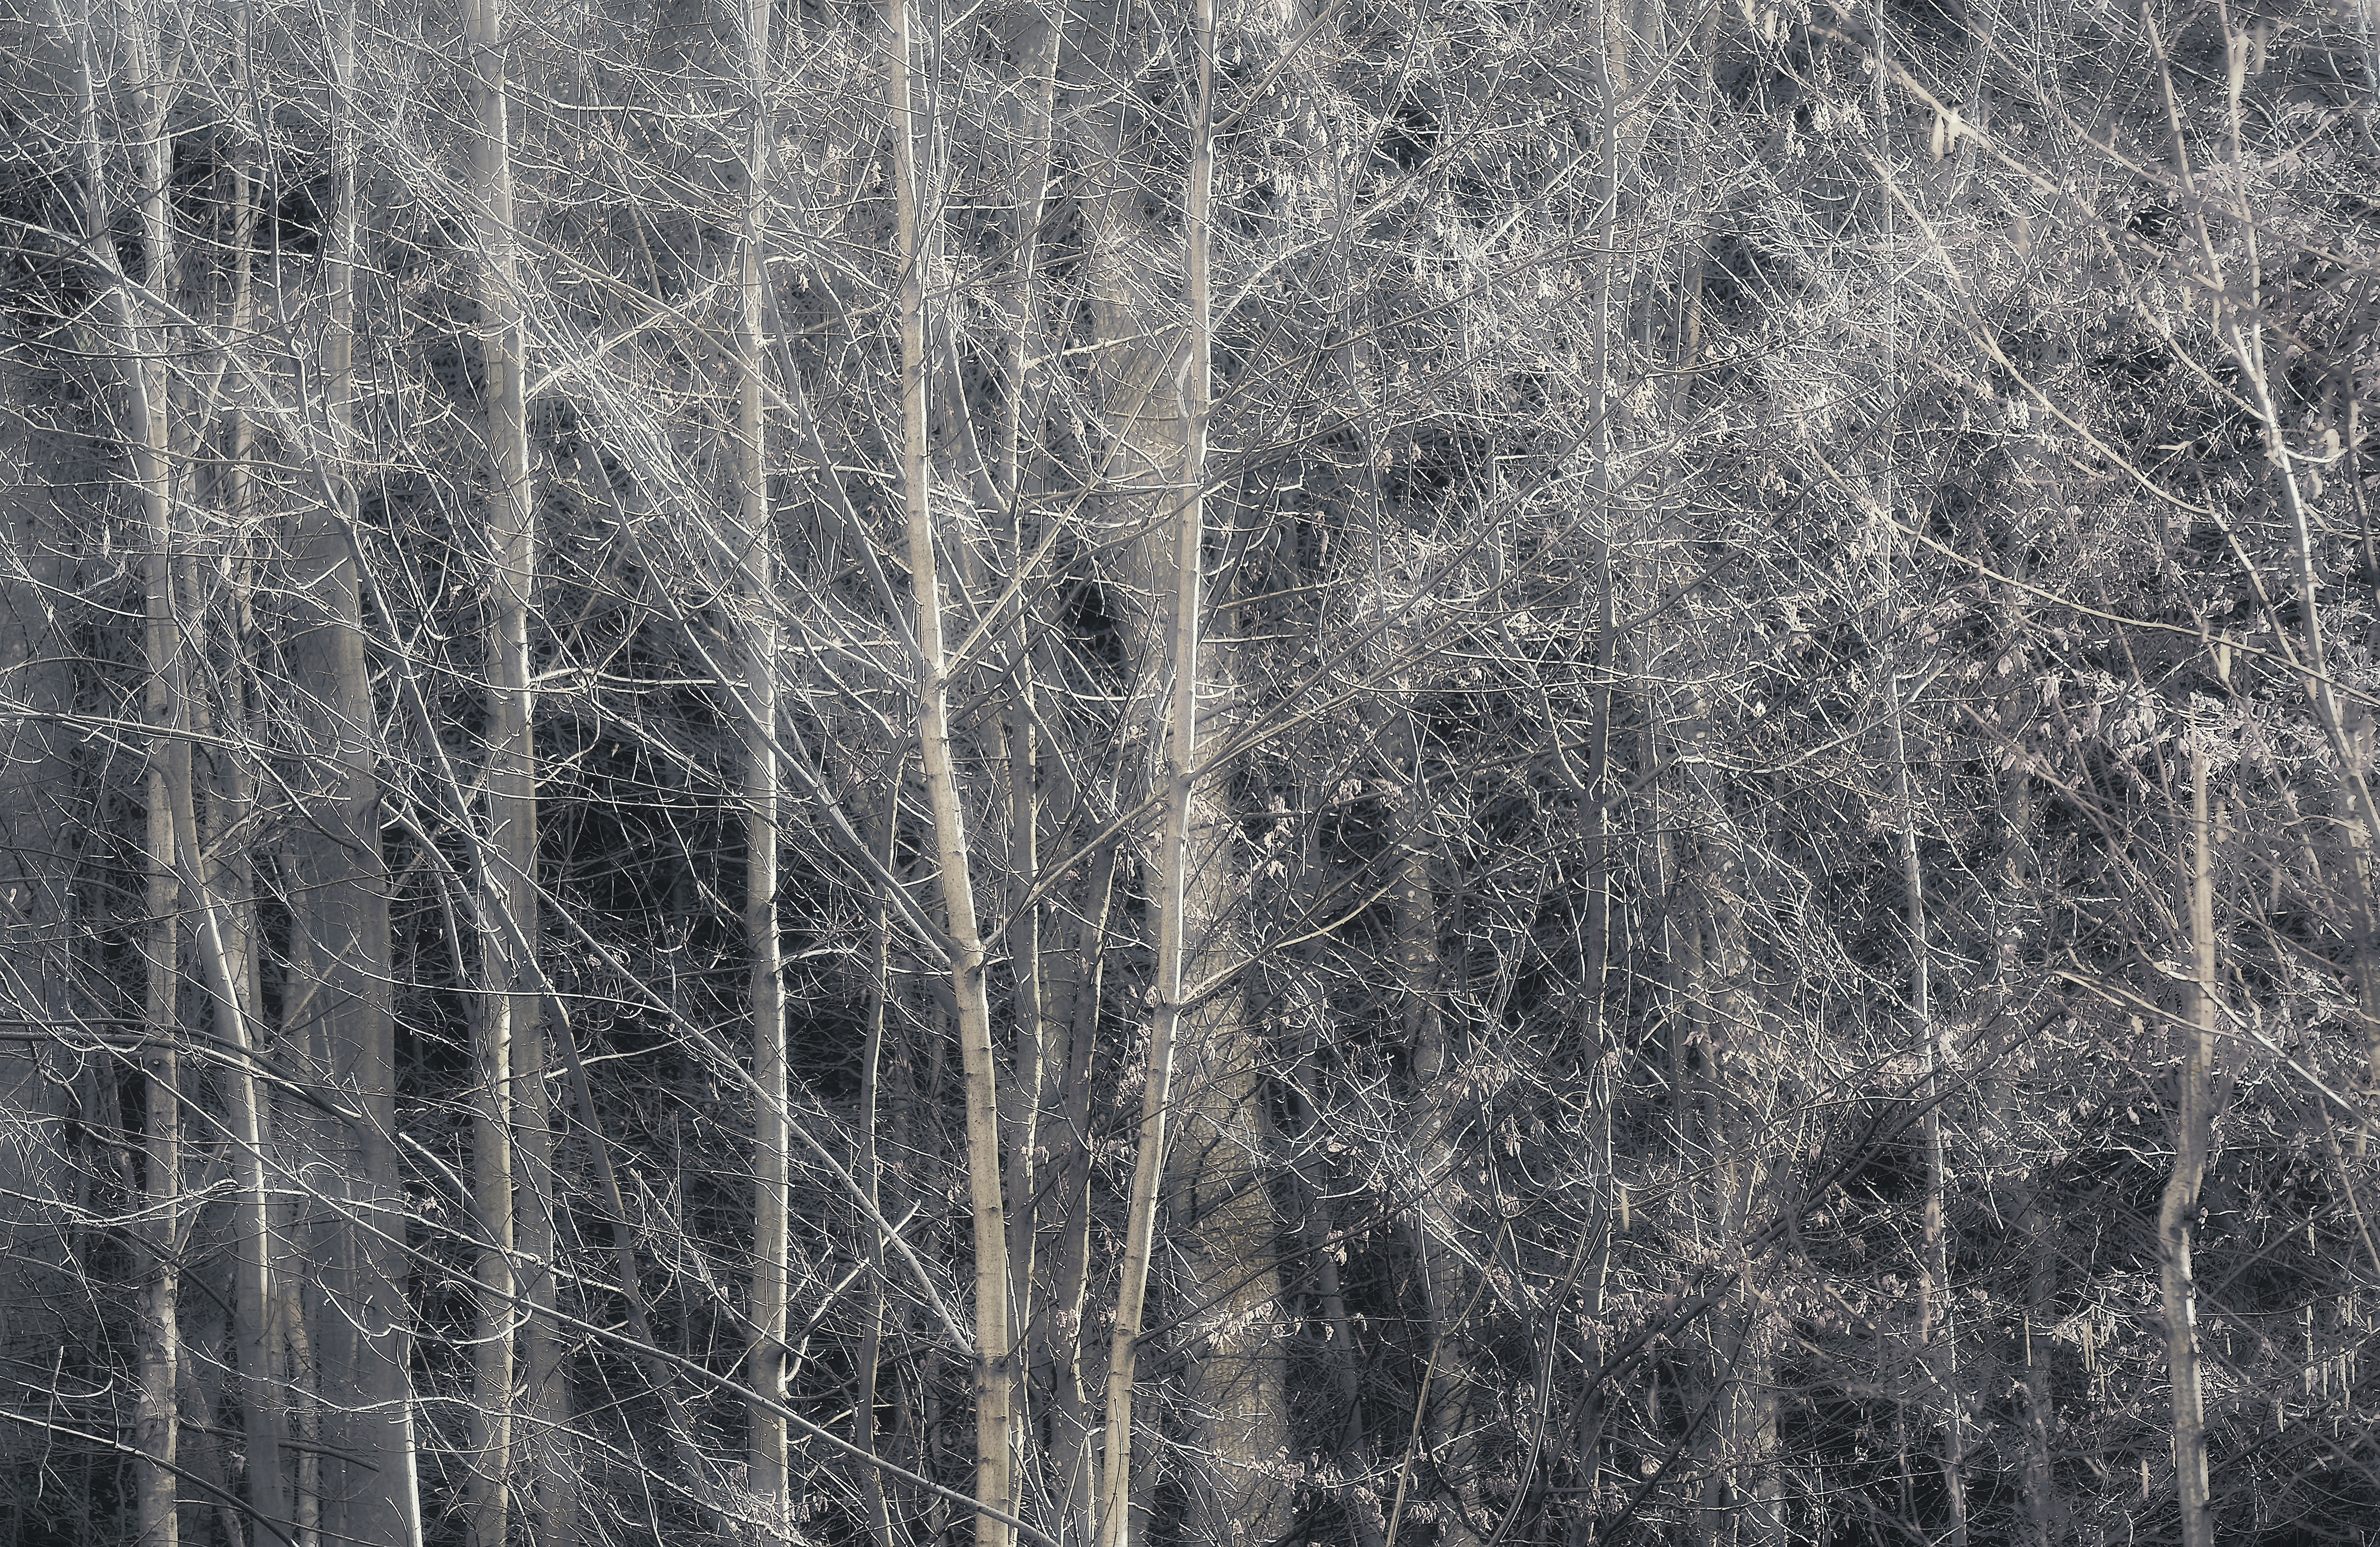
nature, forest landscape, flora, wood, twig, trunk, grey, natural landscape, tree, Tints and shades, terrestrial plant, grass, plant, pattern, forest, monochrome photography, freezing, shrub, monochrome, landscape, darkness, temperate broadleaf and mixed forest, tropical and subtropical coniferous forests, plant stem, Northern hardwood forest, woodland, rectangle, soil, birch family, old growth forest, jungle